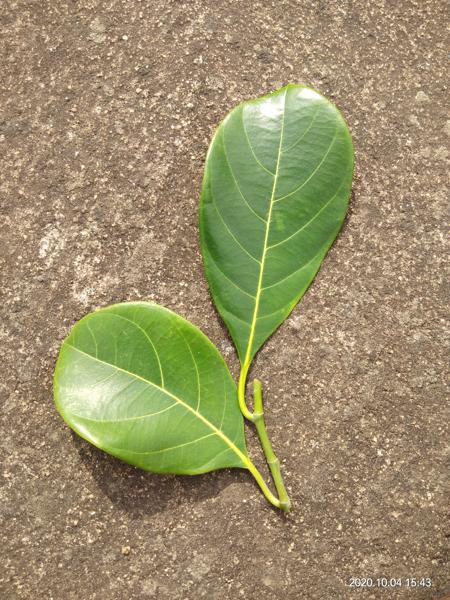
Plant: Jackfruit